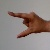
The image shows a hand gesture representing the letter 'Z' in Indian Sign Language.